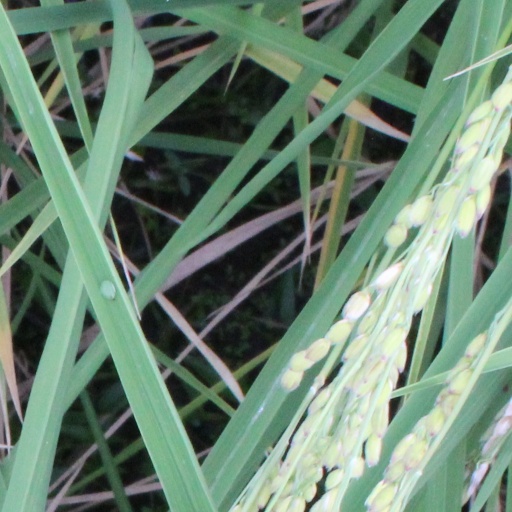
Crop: rice